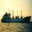
Label: ship